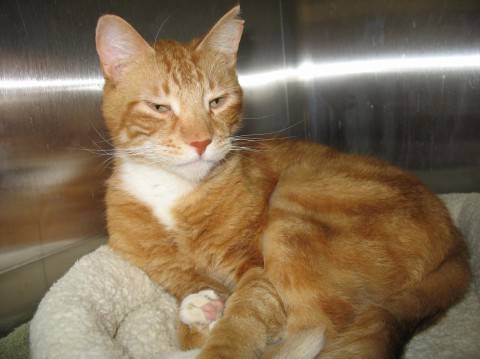
Label: cat